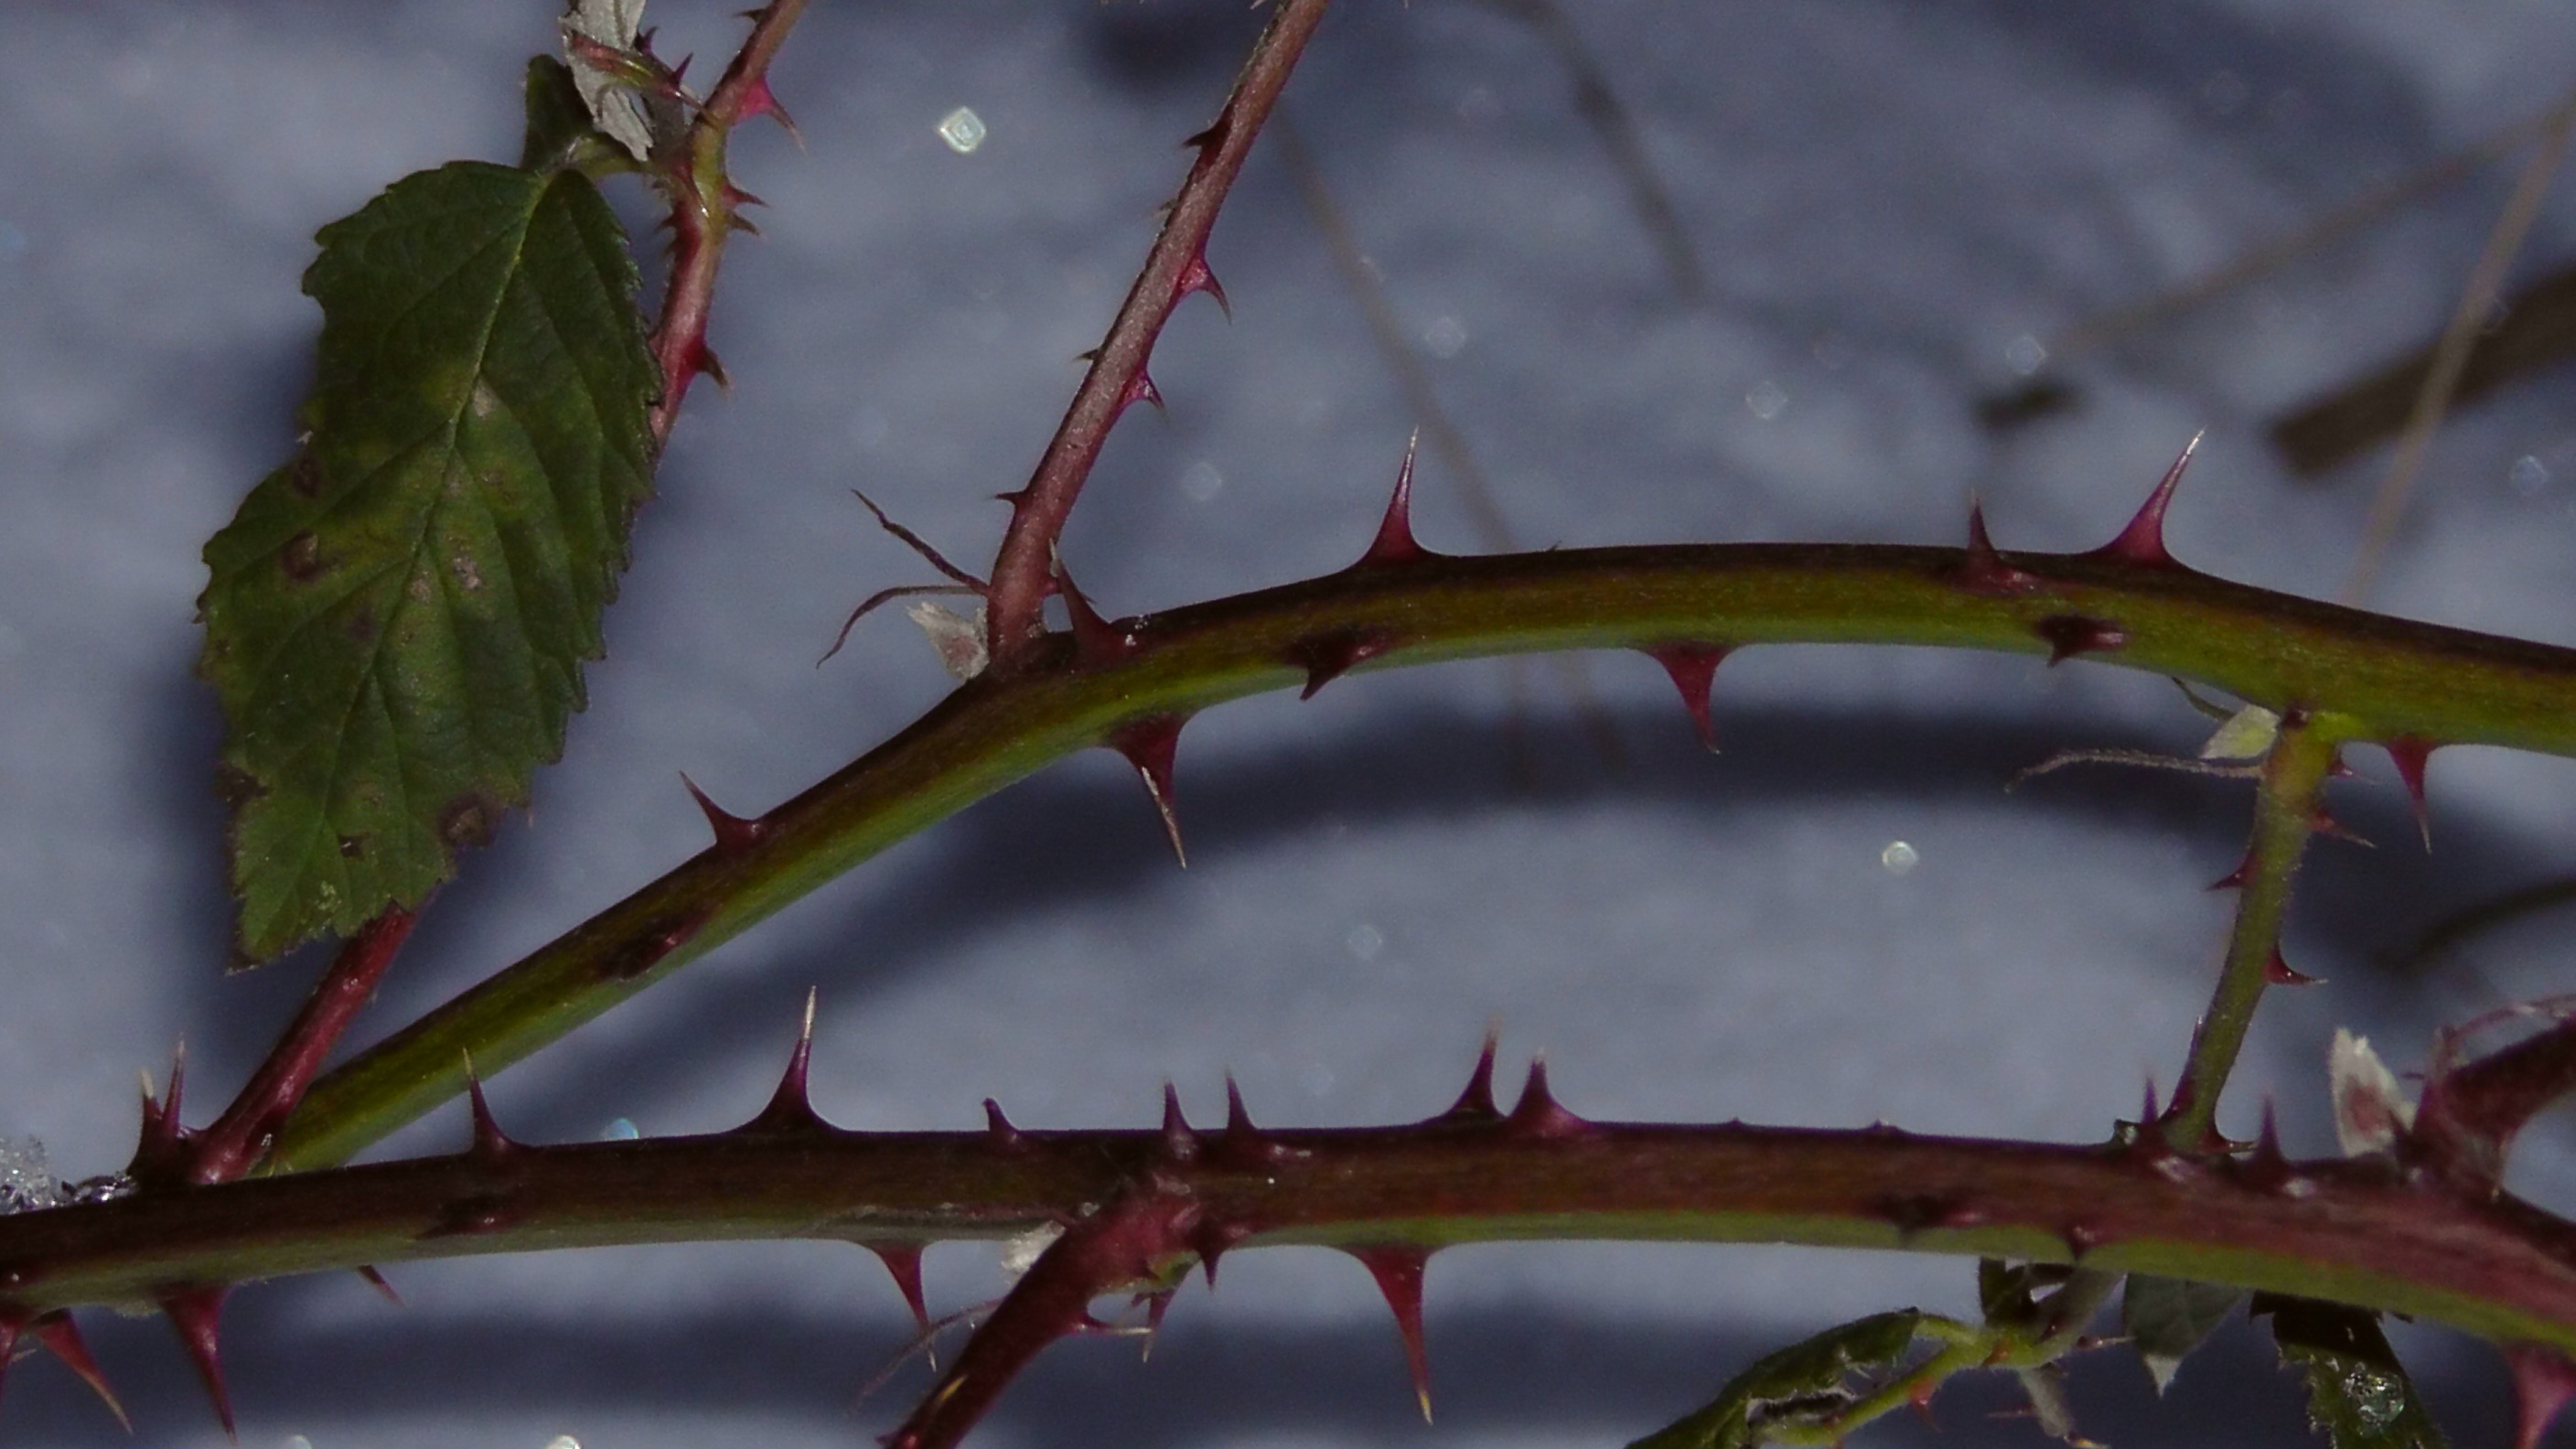
tree, nature, branch, winter, plant, leaf, flower, wild, botany, flora, blackberry, twig, thorns, sting, blackberries, spur, macro photography, plant stem, thorns spines and prickles